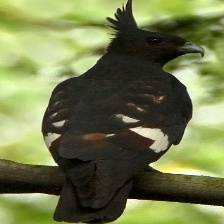
Species: BLACK BAZA
Scientific name: AVICEDA LEUPHOTES